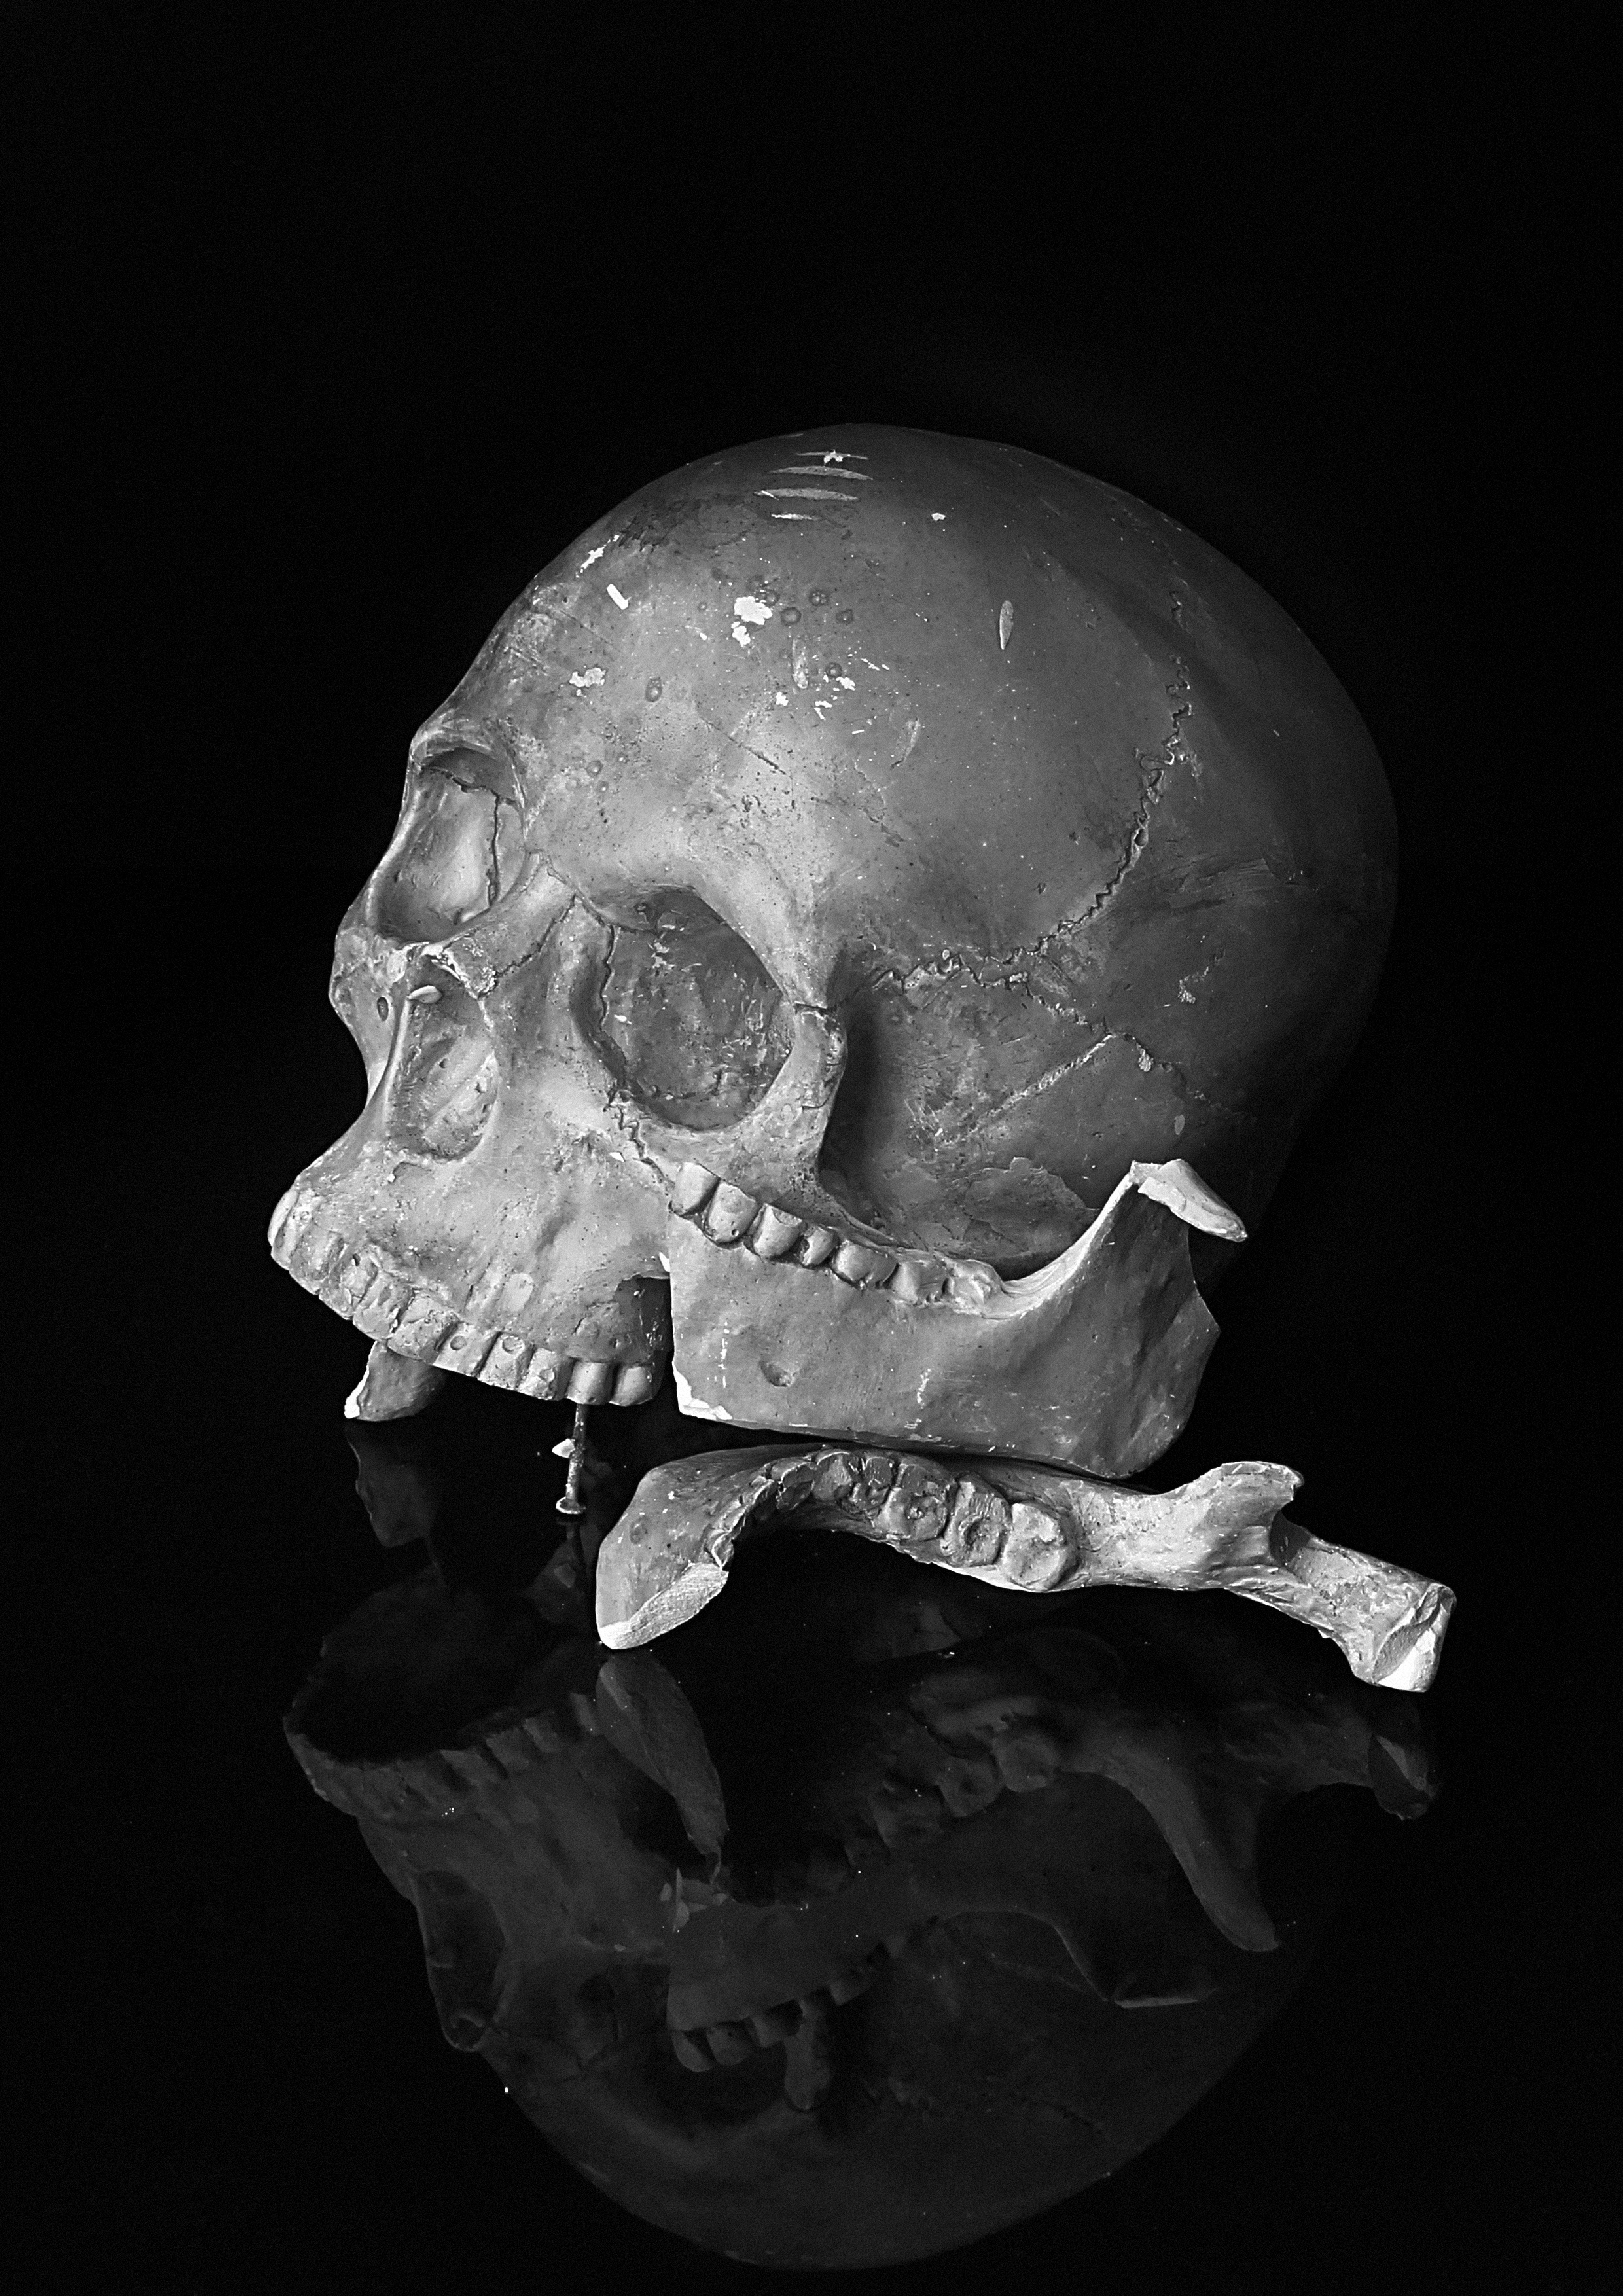
black and white, white, photography, texture, reflection, broken, studio, human, darkness, black, monochrome, skull, still life, black white, bone, mouth, human body, head, composition, organ, emotion, simplicity, horror movie, b w photography, jaw, monochrome photography, way of thinking, modern still life